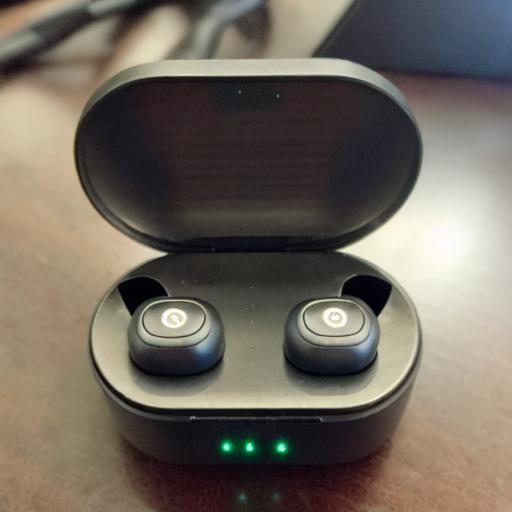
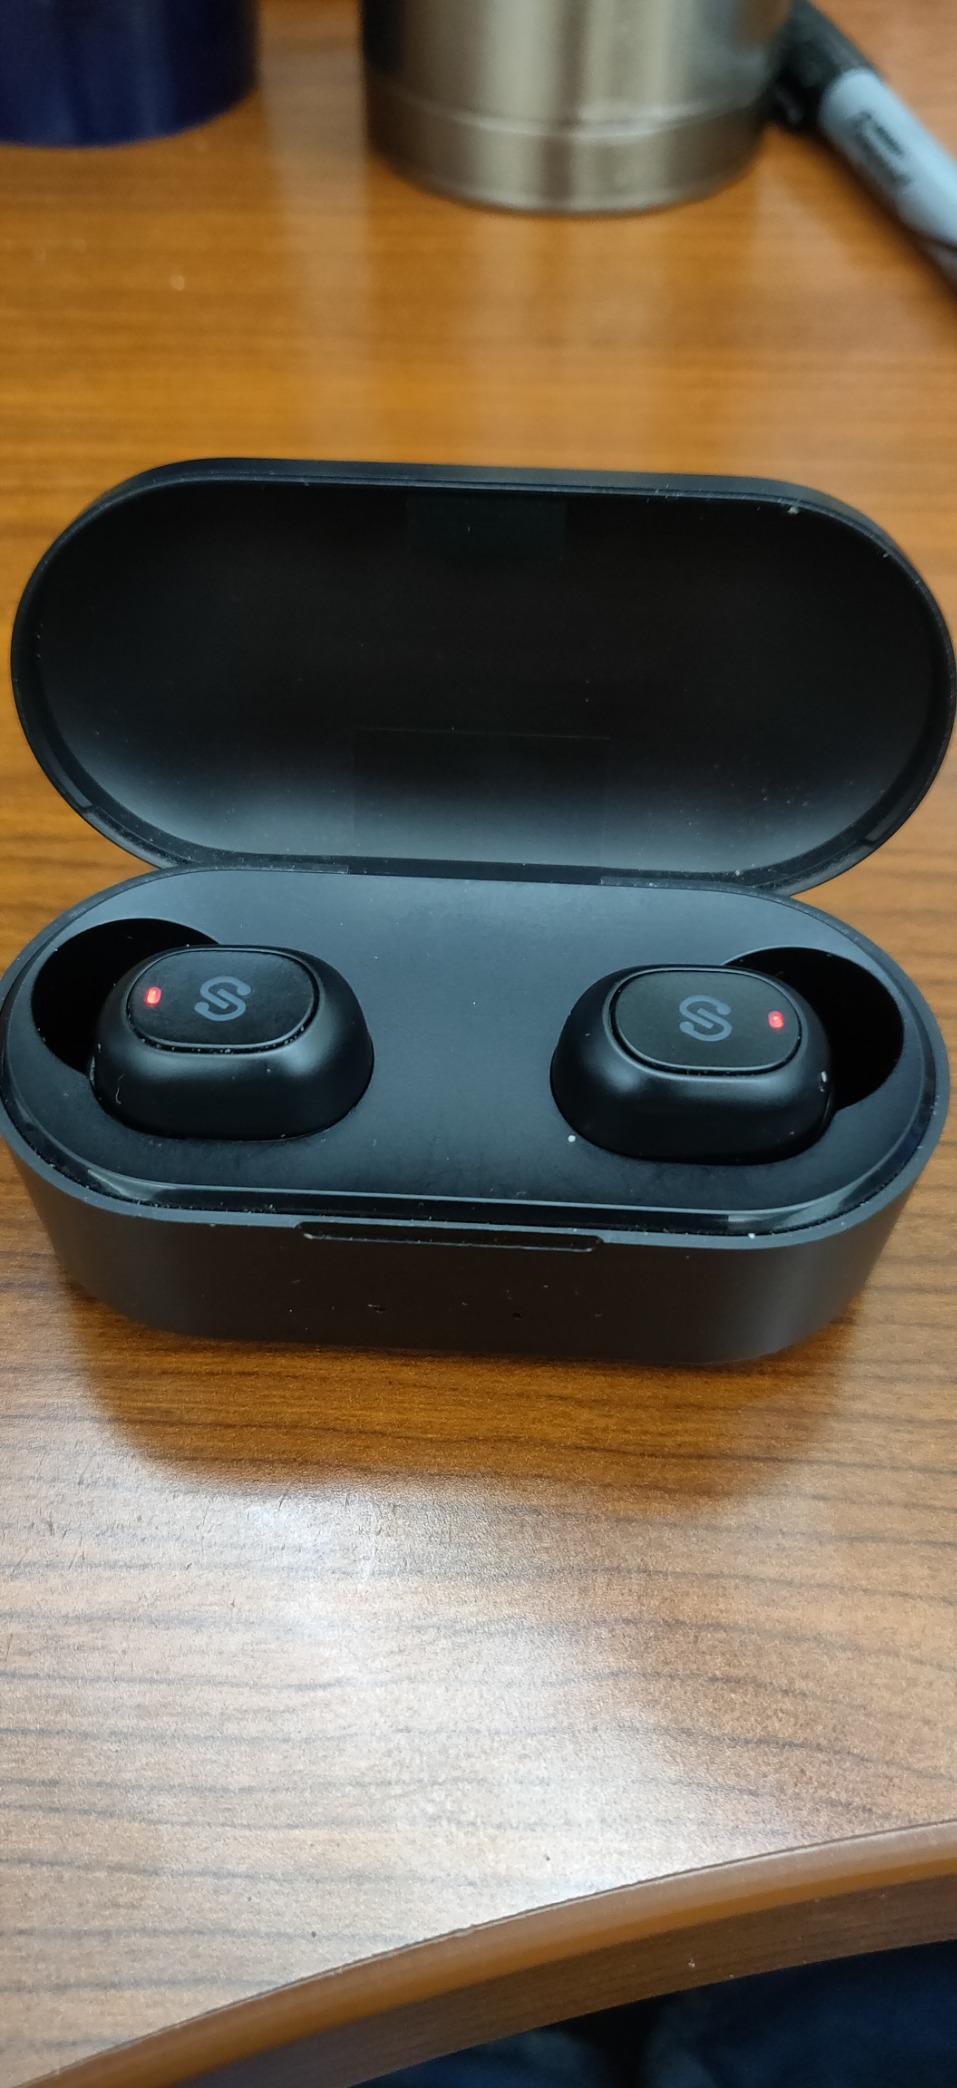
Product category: earbuds
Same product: no